Chang'e

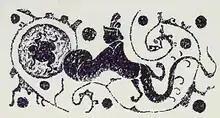
Chang'e flying to the Moon in Han dynasty stone reliefs

Chang'e also appears in Wu Cheng'en's late 16th-century novel, the "Journey to the West"; here, she is said to live in the , located upon the Moon. During a heavenly festival of immortal peaches (after Sun Wukong's banishment), the heavenly official (a Canopy Marshal named "Heavenly Tumbleweed") who would become "Zhu Bajie", became heavily drunk, saw the goddess Chang'e, and attempted to force himself on her, only to be prevented and reported for this act. He was reincarnated as a boar/man beast-monster, who would later be recruited by the Bodhisattva, "Guanyin", as a guardian for "Tang Sanzang" as he went on his pilgrimage to India for the "Tripitaka", the three baskets of scriptures written by "Tathāgata" "Buddha". Later into the story, the goddess Chang'e's pet, the Jade Rabbit, became an antagonist and had to be retrieved by Chang'e and Taiyin Xingjun before "Sun Wukong" killed the rabbit.